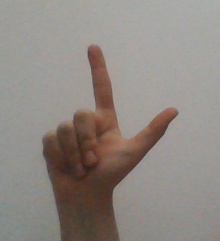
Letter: laam